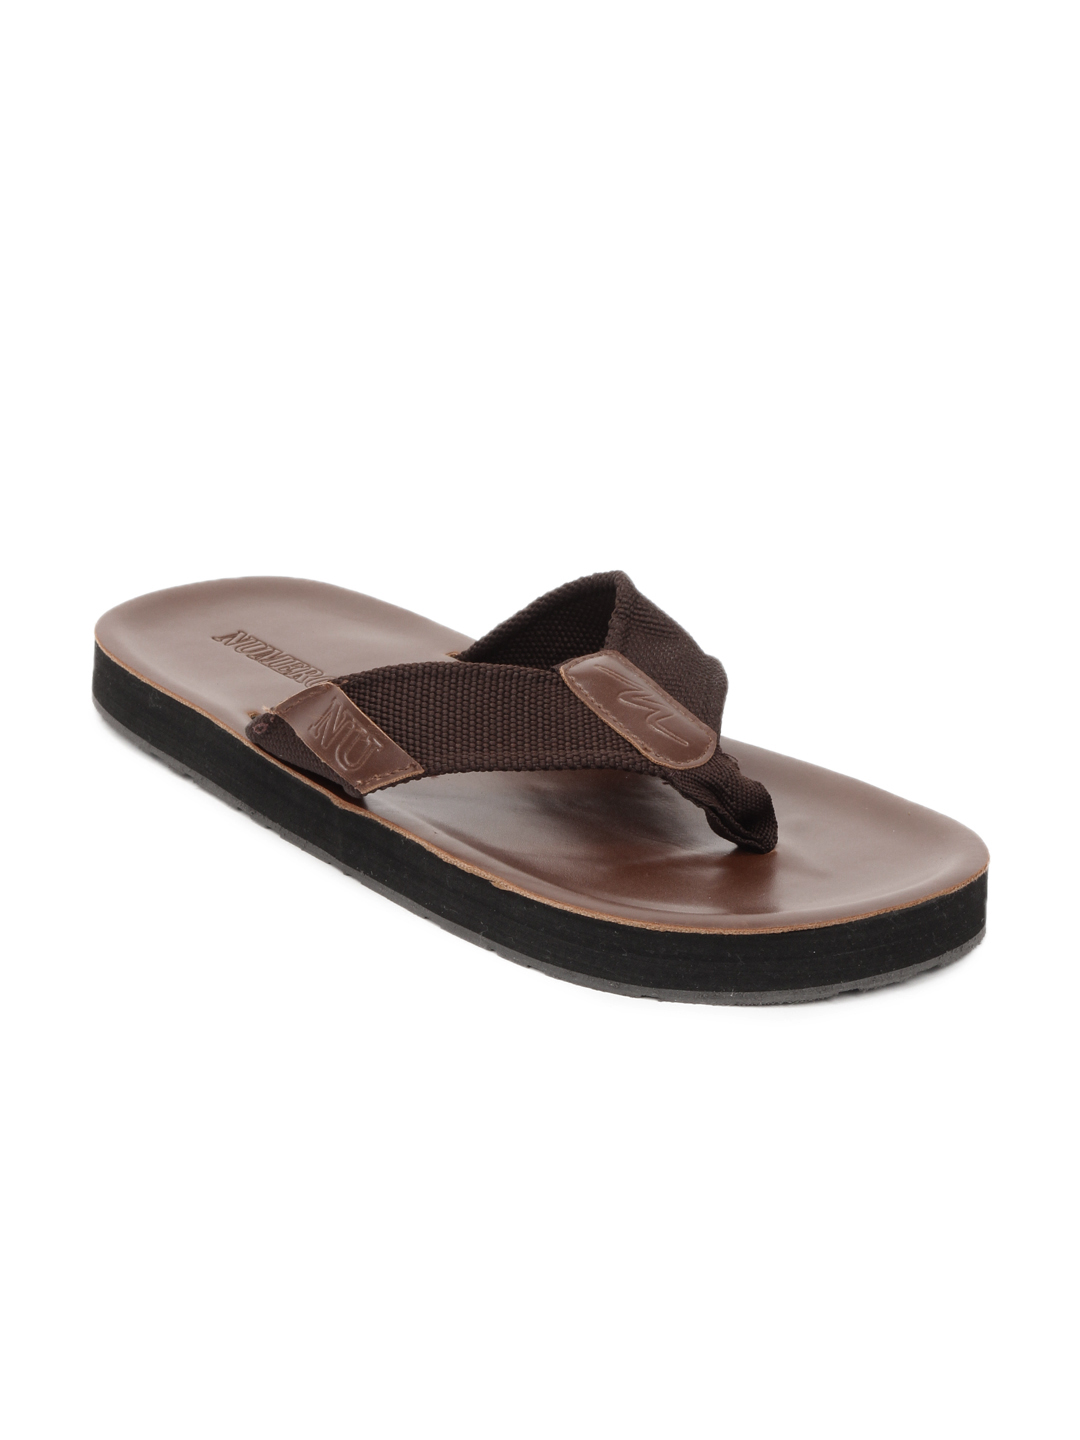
Numero Uno Men Brown Flip Flops
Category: Footwear / Flip Flops / Flip Flops
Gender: Men
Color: Brown
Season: Summer 2012
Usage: Casual